Bamunka

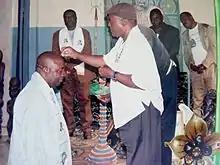
Senator Dingha Ignatius Bayin Receives traditional Benediction upon his election to the Senate

The Fon is the custodian of the custom and tradition of the Bamunka people and whelms much power, is respected and honored. In the old days leprosy was rampant to the extent that many Fons caught it. Because of this, Fons insisted that people should remove their shoes so that the Fon can see that they were not lepers. Lepers would be allowed far away from the Fon. People in the old days did not realize that leprosy came from their unhygienic conditions. This probably explains why even up to date, people are not allowed into the Fon's sitting room with shoes. You must remove your shoes as a sign of honor before entering the Fon's sitting room .